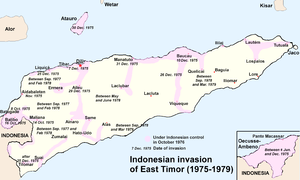
Le Timor oriental est un pays d'Asie du Sud-Est. Le pays est constitué de la moitié orientale de l'île de Timor — d'où son nom —, des îles d'Atauro et Jaco et de l'Oecussi-Ambeno, une enclave située dans la partie occidentale de l'île de Timor, entourée par le Timor occidental sous souveraineté indonésienne.